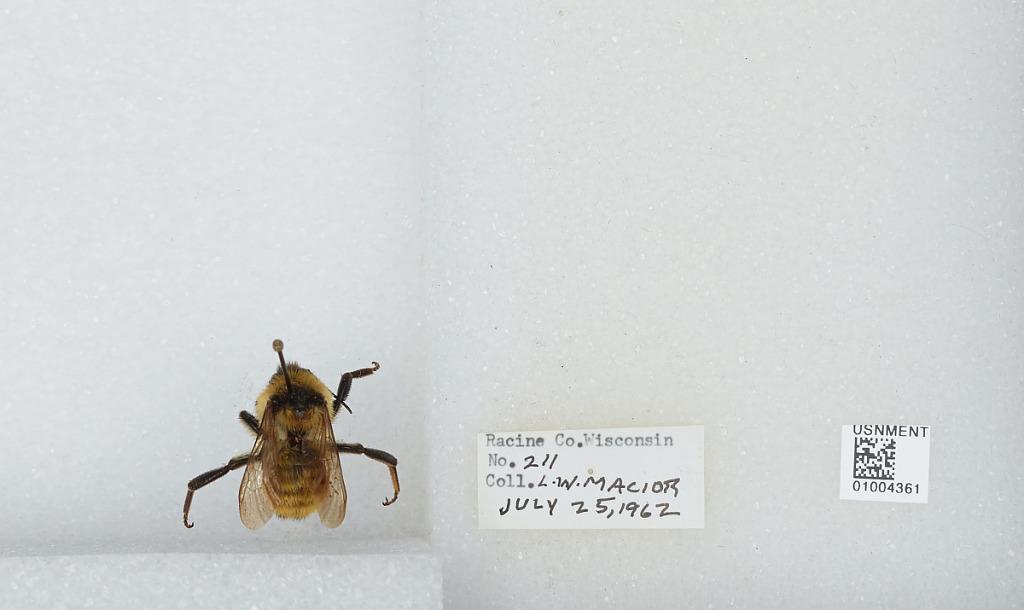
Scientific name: Bombus (Fervidobombus) fervidus fervidus (Fabricius)
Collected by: L. Macior
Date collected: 1962-7-25
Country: United States
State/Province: Wisconsin
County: Racine
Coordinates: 42.78, -87.76